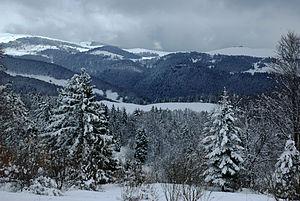
Bosco Chiesanuova est une commune italienne de la province de Vérone dans la région Vénétie en Italie.